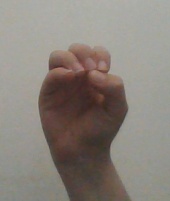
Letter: ha